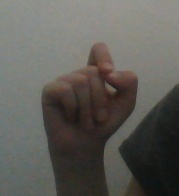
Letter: fa